Government First Grade College, Raichur

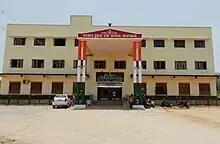

Government First Grade College, Raichur is a general degree college located at Raichur, Karnataka, India. It was established in 2006. The college affiliated with Raichur University. This college offers different courses in arts, science and commerce.